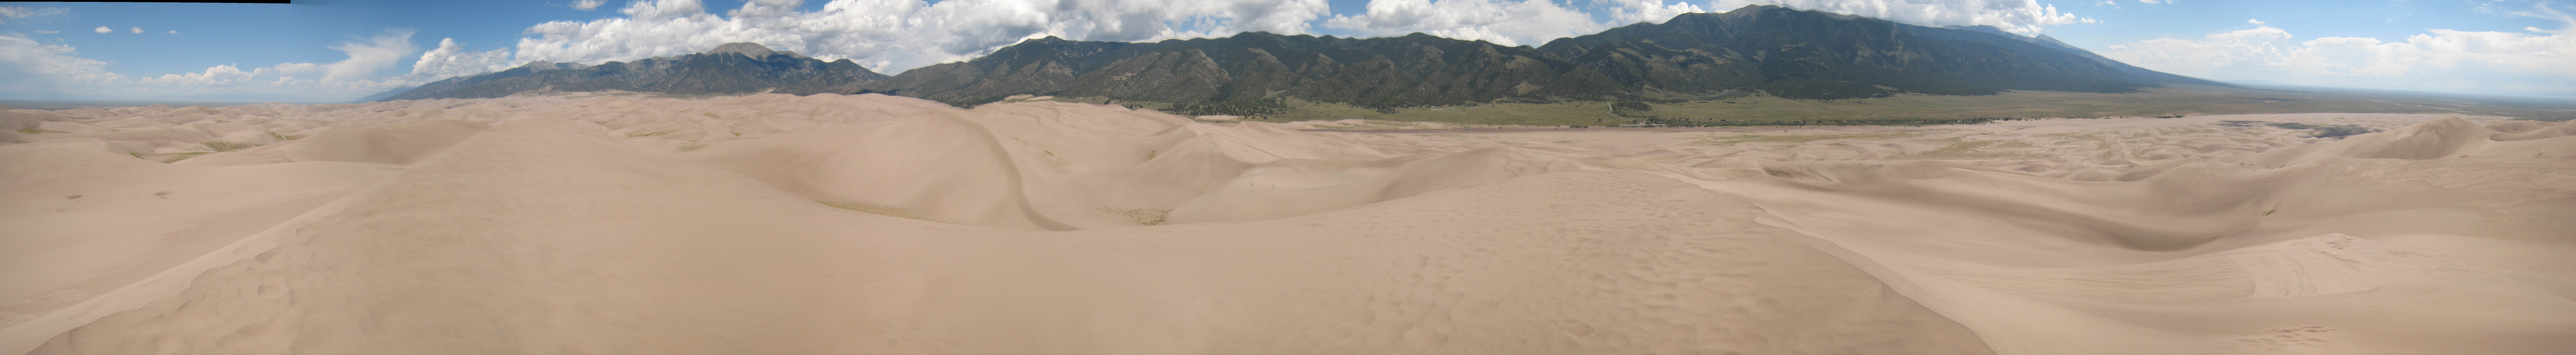
sand, dune, panorama, colorado, badlands, habitat, autostitch, landform, natural environment, geographical feature, aeolian landform